M23 (New York City bus)

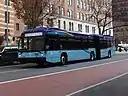

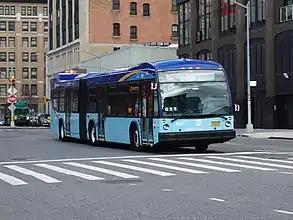
A 2018 Nova Bus LFS Articulated (5521) on the M23 SBS on 23rd Street between 9th & 10th Aves (top), and at 11th Avenue (bottom), in November 2018

For most of its length, the M23 uses 23rd Street to travel crosstown. There is a one-block stretch of the route, between 11th and 12th Avenues, that runs along 24th Street; this is because the M23 needs to access a bus loop at Chelsea Piers, which is along the West Side Highway near 22nd Street, but it must use 24th Street since 23rd Street ends at 11th Avenue. The westbound route between Avenue C and 1st Avenue runs along 20th Street because its eastern terminal is in the southbound lanes of Avenue C in Stuyvesant Town–Peter Cooper Village.